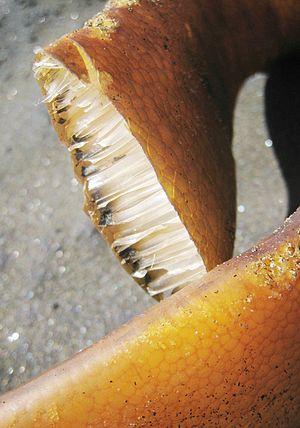
Durvillaea antarctica est une espèce d'algues brunes géantes des régions sub-antarctiques de la famille des Durvillaeaceae.